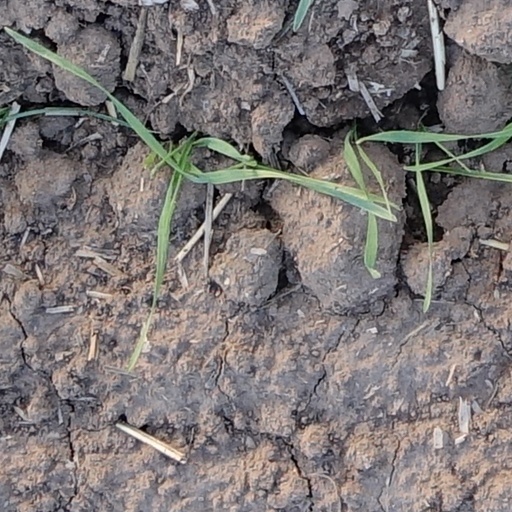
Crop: wheat